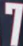
Number: 7